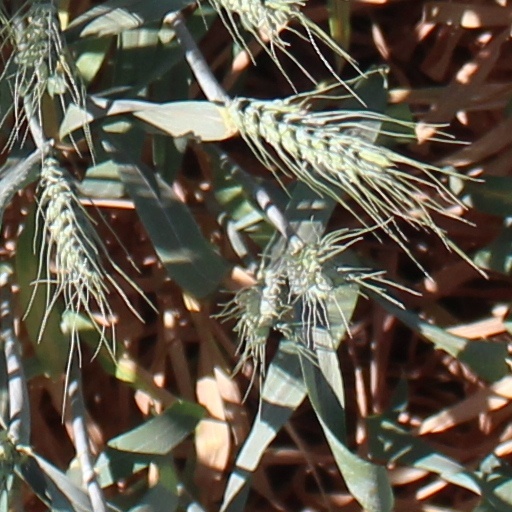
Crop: wheat